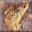
Label: frog